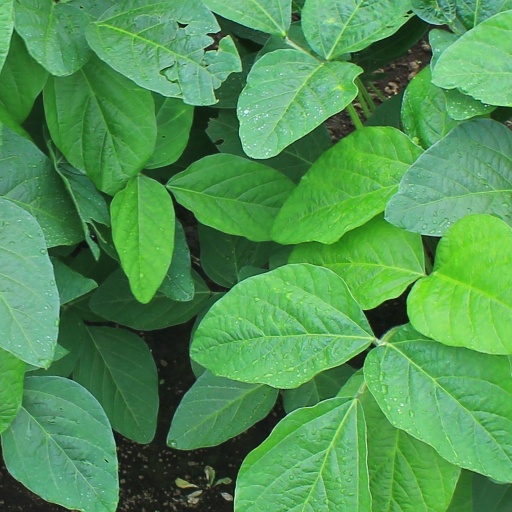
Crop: soybean